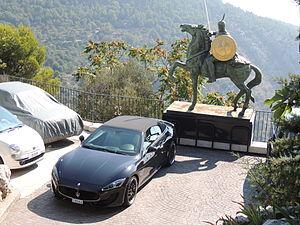
chevalier de la chèvre d'or